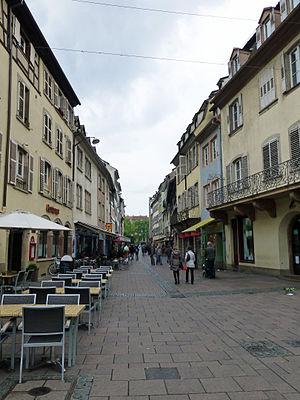
Strasbourg
La rue d'Austerlitz est une rue de Strasbourg attestée depuis le XIIIᵉ siècle.